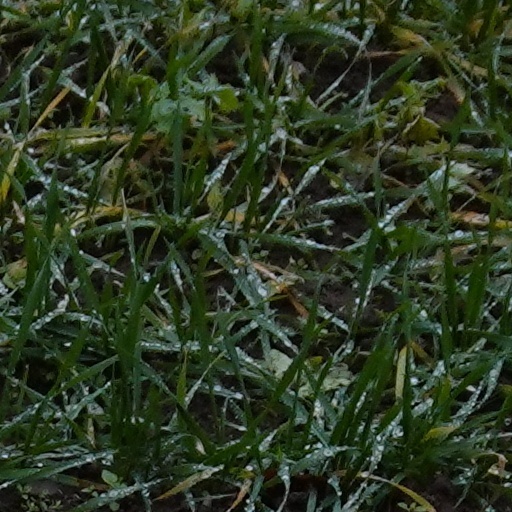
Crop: wheat